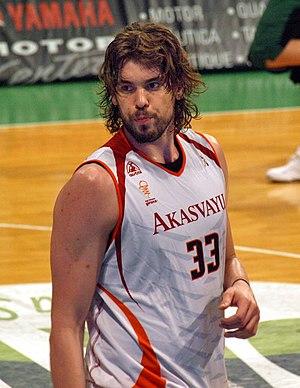
Marc Gasol Sáez, né le 29 janvier 1985 à Barcelone, est un joueur de basket-ball espagnol. Frère cadet de Pau Gasol, il remporte avec ce dernier les titres de champion du monde 2006 et 2019, champion d'Europe 2009 et champion d'Europe 2011 sous les couleurs de la sélection espagnole. Ils ont également remporté la médaille d'argent des Jeux olympiques 2008 de Pékin puis lors de l'édition suivante à Londres.